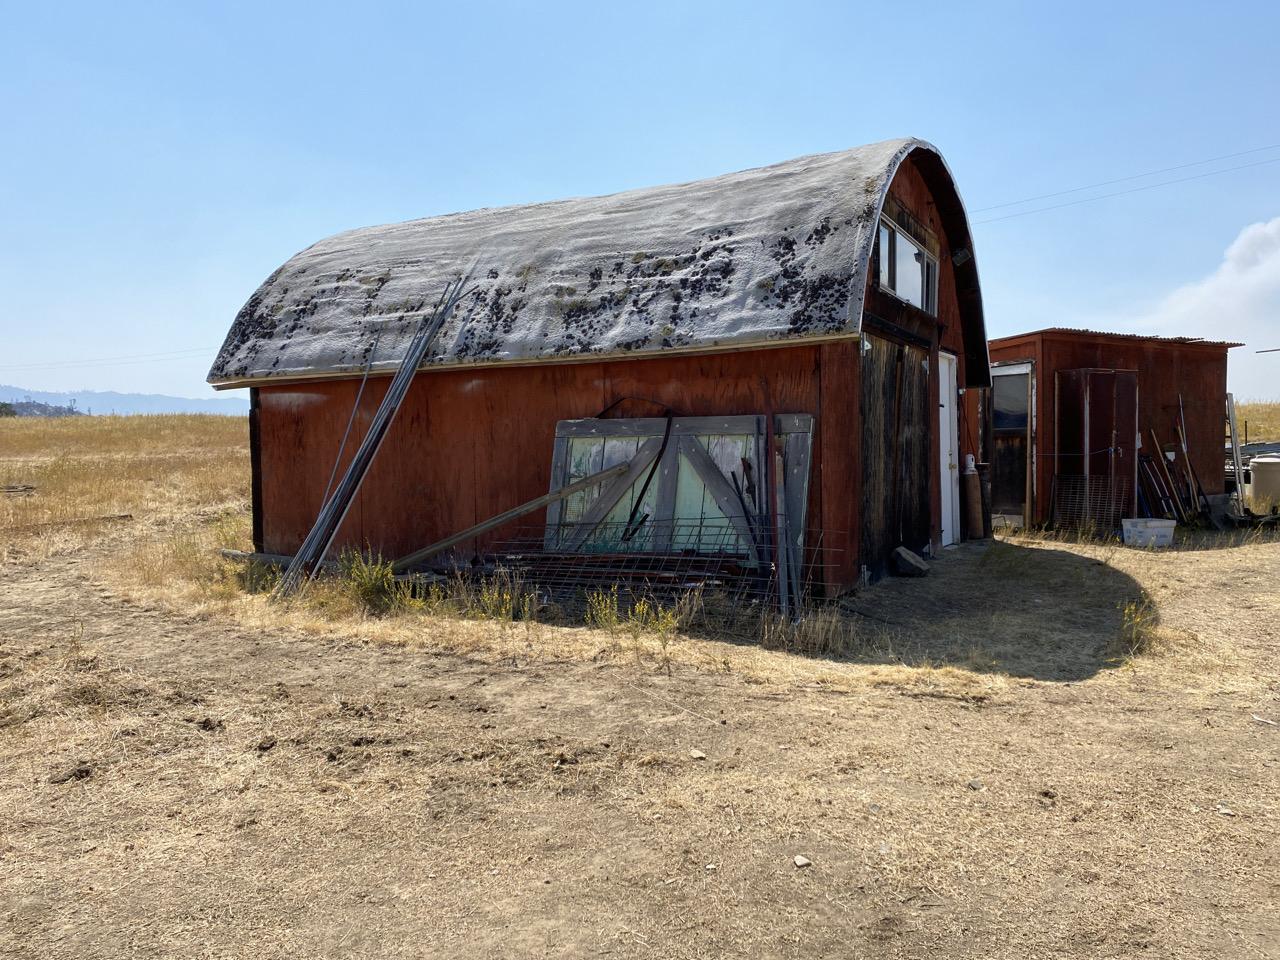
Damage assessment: no_damage